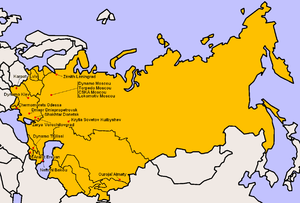
Clubs participants à la Division Supérieure 1977.
La saison 1977 de Vyschaïa Liga est la 40ᵉ édition du Championnat d'URSS de football.